Edinburgh Wolves

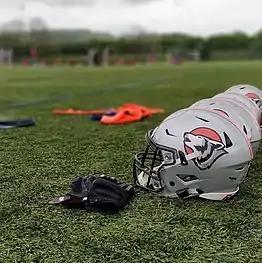
Edinburgh Wolves helmets lined up on gameday

Edinburgh has had an American Football team since the Edinburgh Eagles were formed in 1985. Playing until 1988, they achieved success, becoming the Borders Conference champions in 1987. They subsequently merged with the ‘Capital Clansman’ team in 1989 to form the Edinburgh Phoenix who posted a 22–17 record in the British leagues over the next four years. A different Eagles team played in 1993 and 1994 before the Lothian Raiders played in Saughton and Dalkeith from 1996 until 1998. Edinburgh was without a senior amateur team between 1998 and 2003, although the Scottish Claymores played in the city at Murrayfield until 2002.